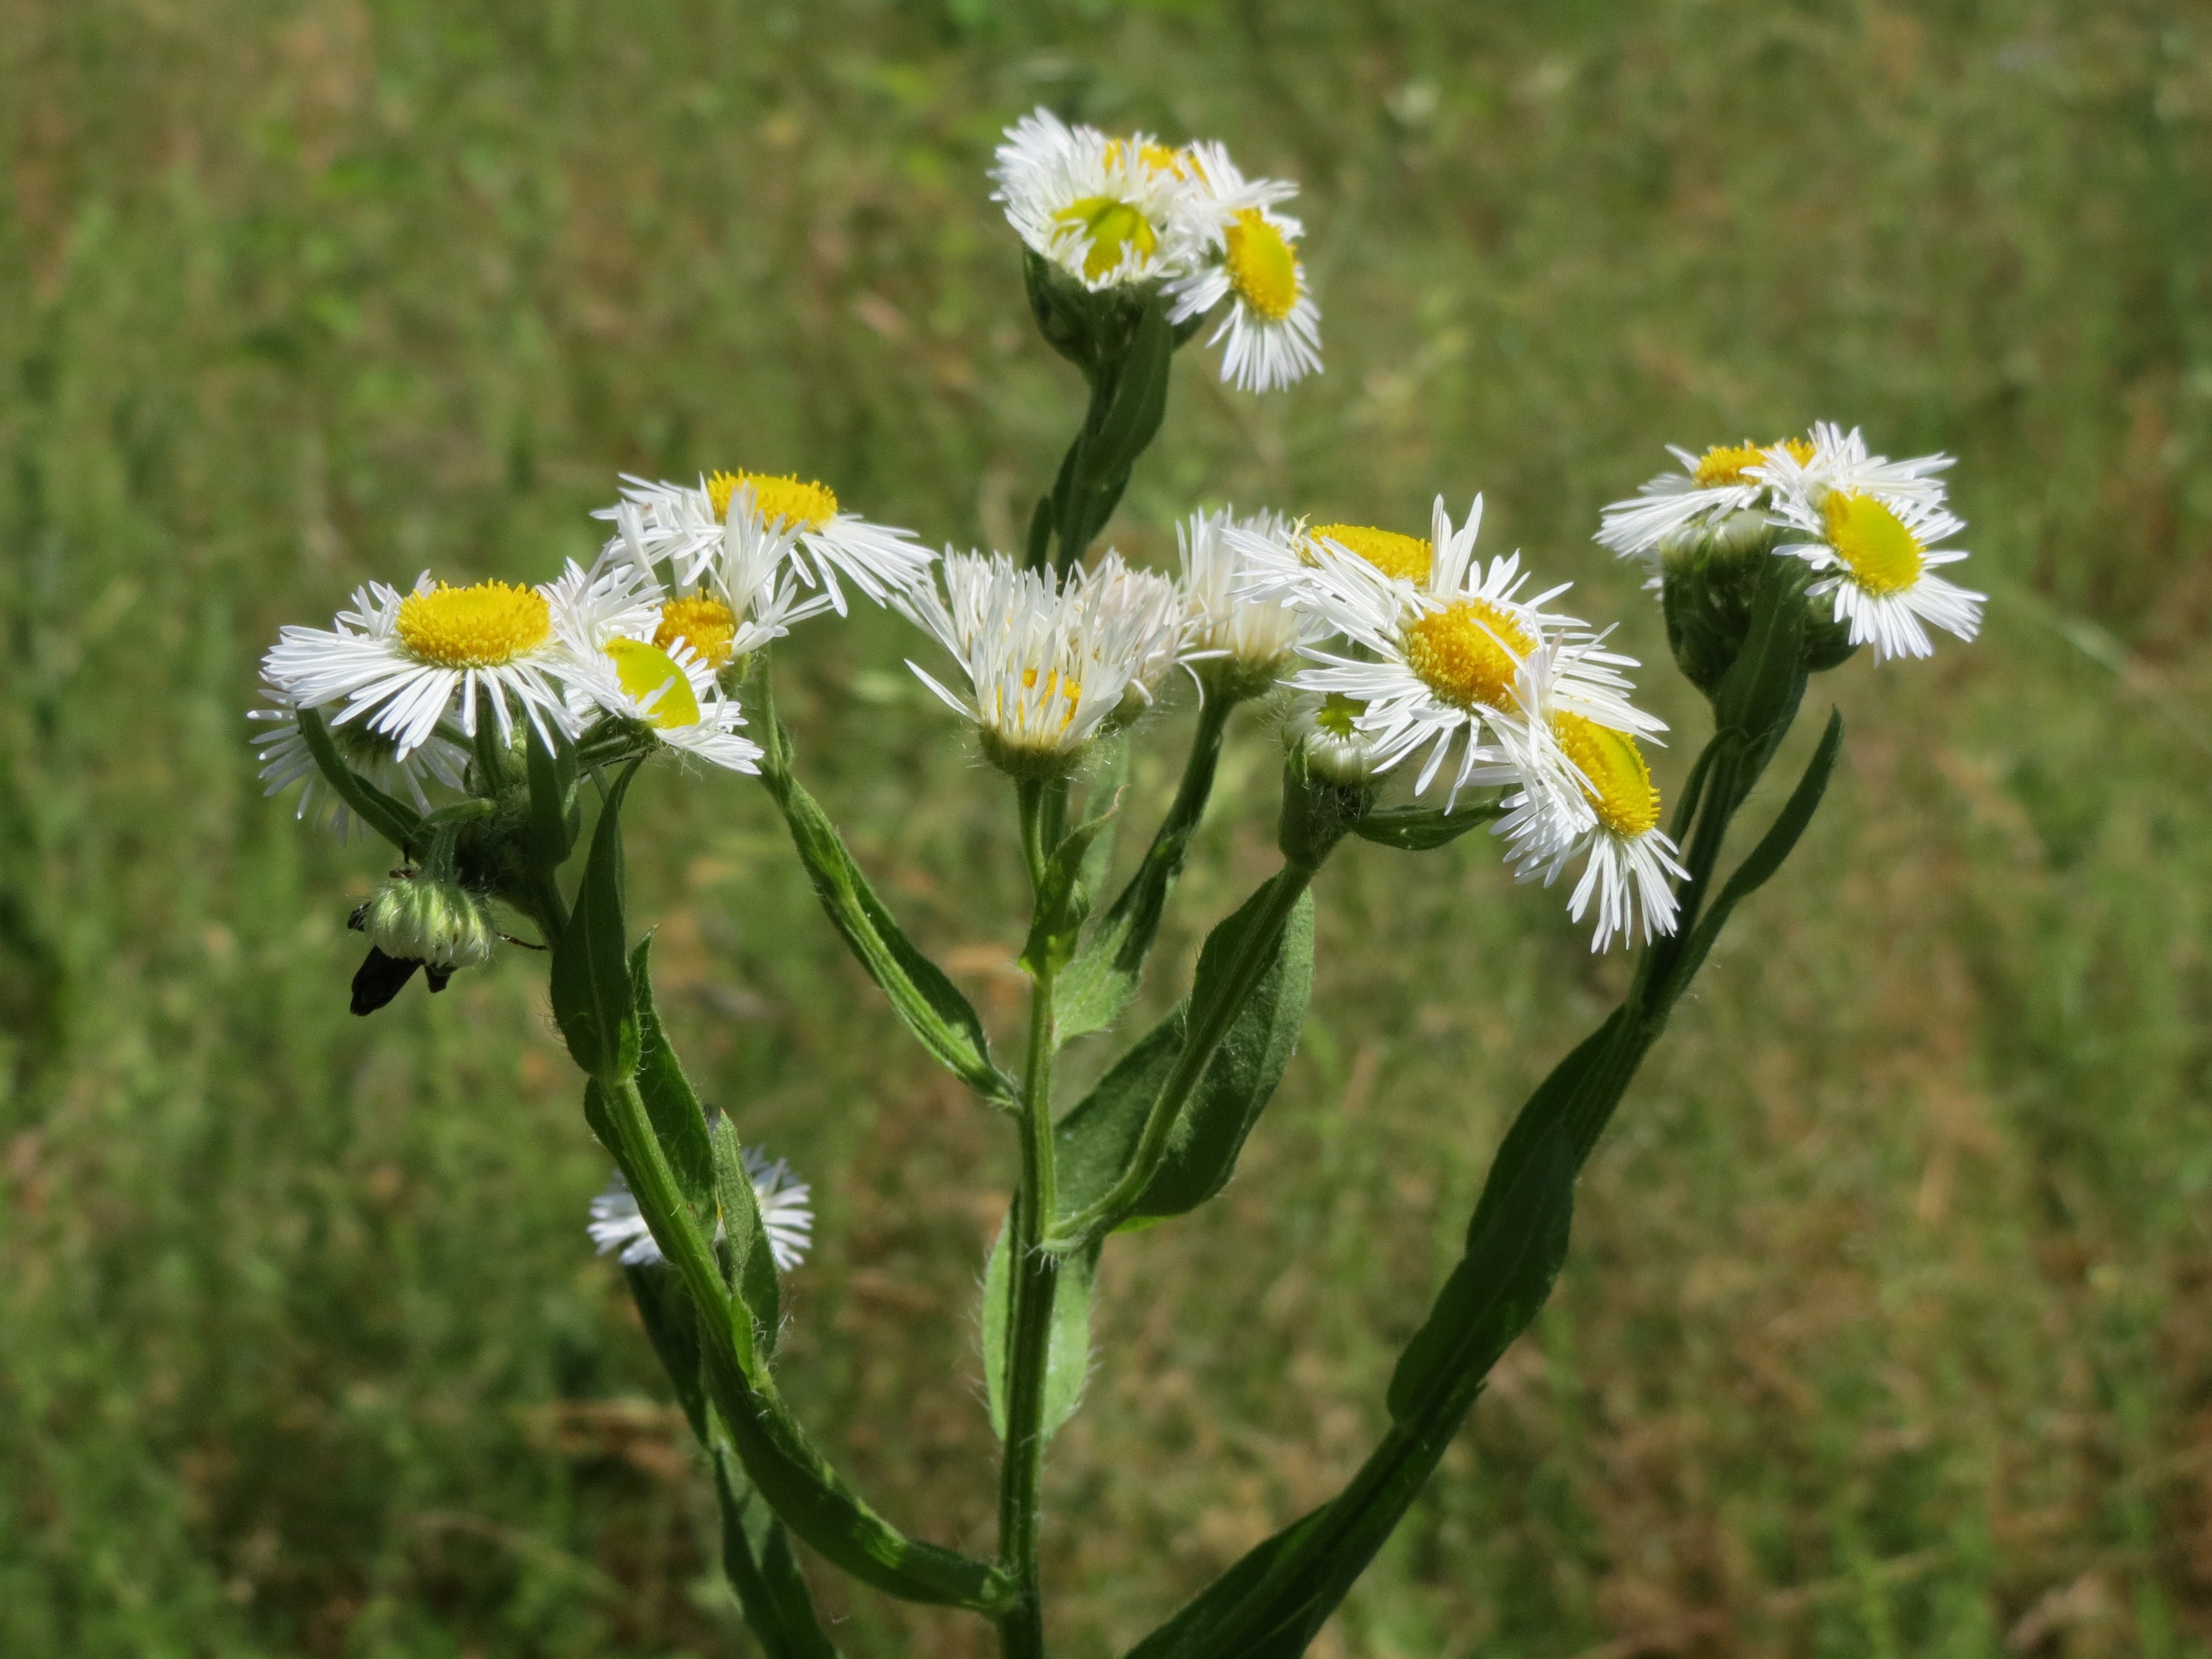
grass, plant, field, meadow, prairie, flower, macro, botany, flora, wildflower, inflorescence, flowering plant, daisy family, annual fleabane, erigeron annuus, daisy fleabane, annual plant, eastern daisy fleabane, land plant, chamaemelum nobile